Seol Young-woo

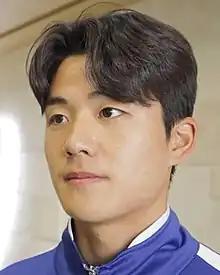
Seol in 2022

Seol Young-woo (born 5 December 1998) is a South Korean professional footballer who plays as a full-back for Serbian SuperLiga club Red Star Belgrade and the South Korea national team.